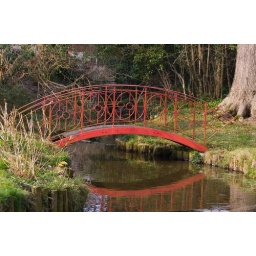
bridge over tranquil water